Maternal behavior in vertebrates

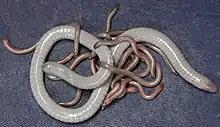
"Herpele squalostoma" feeding her young via maternal dermatophagy.

Caecilians can reproduce either by oviparity or viviparity, with some young having an aquatic larval stage while some develop to live on land immediately. Oviparous females build nests on land and keep their clutch there until they hatch, regardless of if they have an aquatic stage or not. Once young with an aquatic stage hatch they are able to survive on their own in the water without any more maternal care, however other young are altricial when they hatch, and rely on their mother to look after them until they develop enough to live fully on land. The mother feeds these altricial young by a process known as maternal dermatophagy, in which she will feed pieces of her skin to her young. Viviparous caecilians also give birth to altricial young. These young may be fed by maternal dermatophagy in the same way that oviparous species are fed, or they may be fed by a more specialized version in which the young eat their mother's hypertrophied oviduct or drink from her cloacal opening.